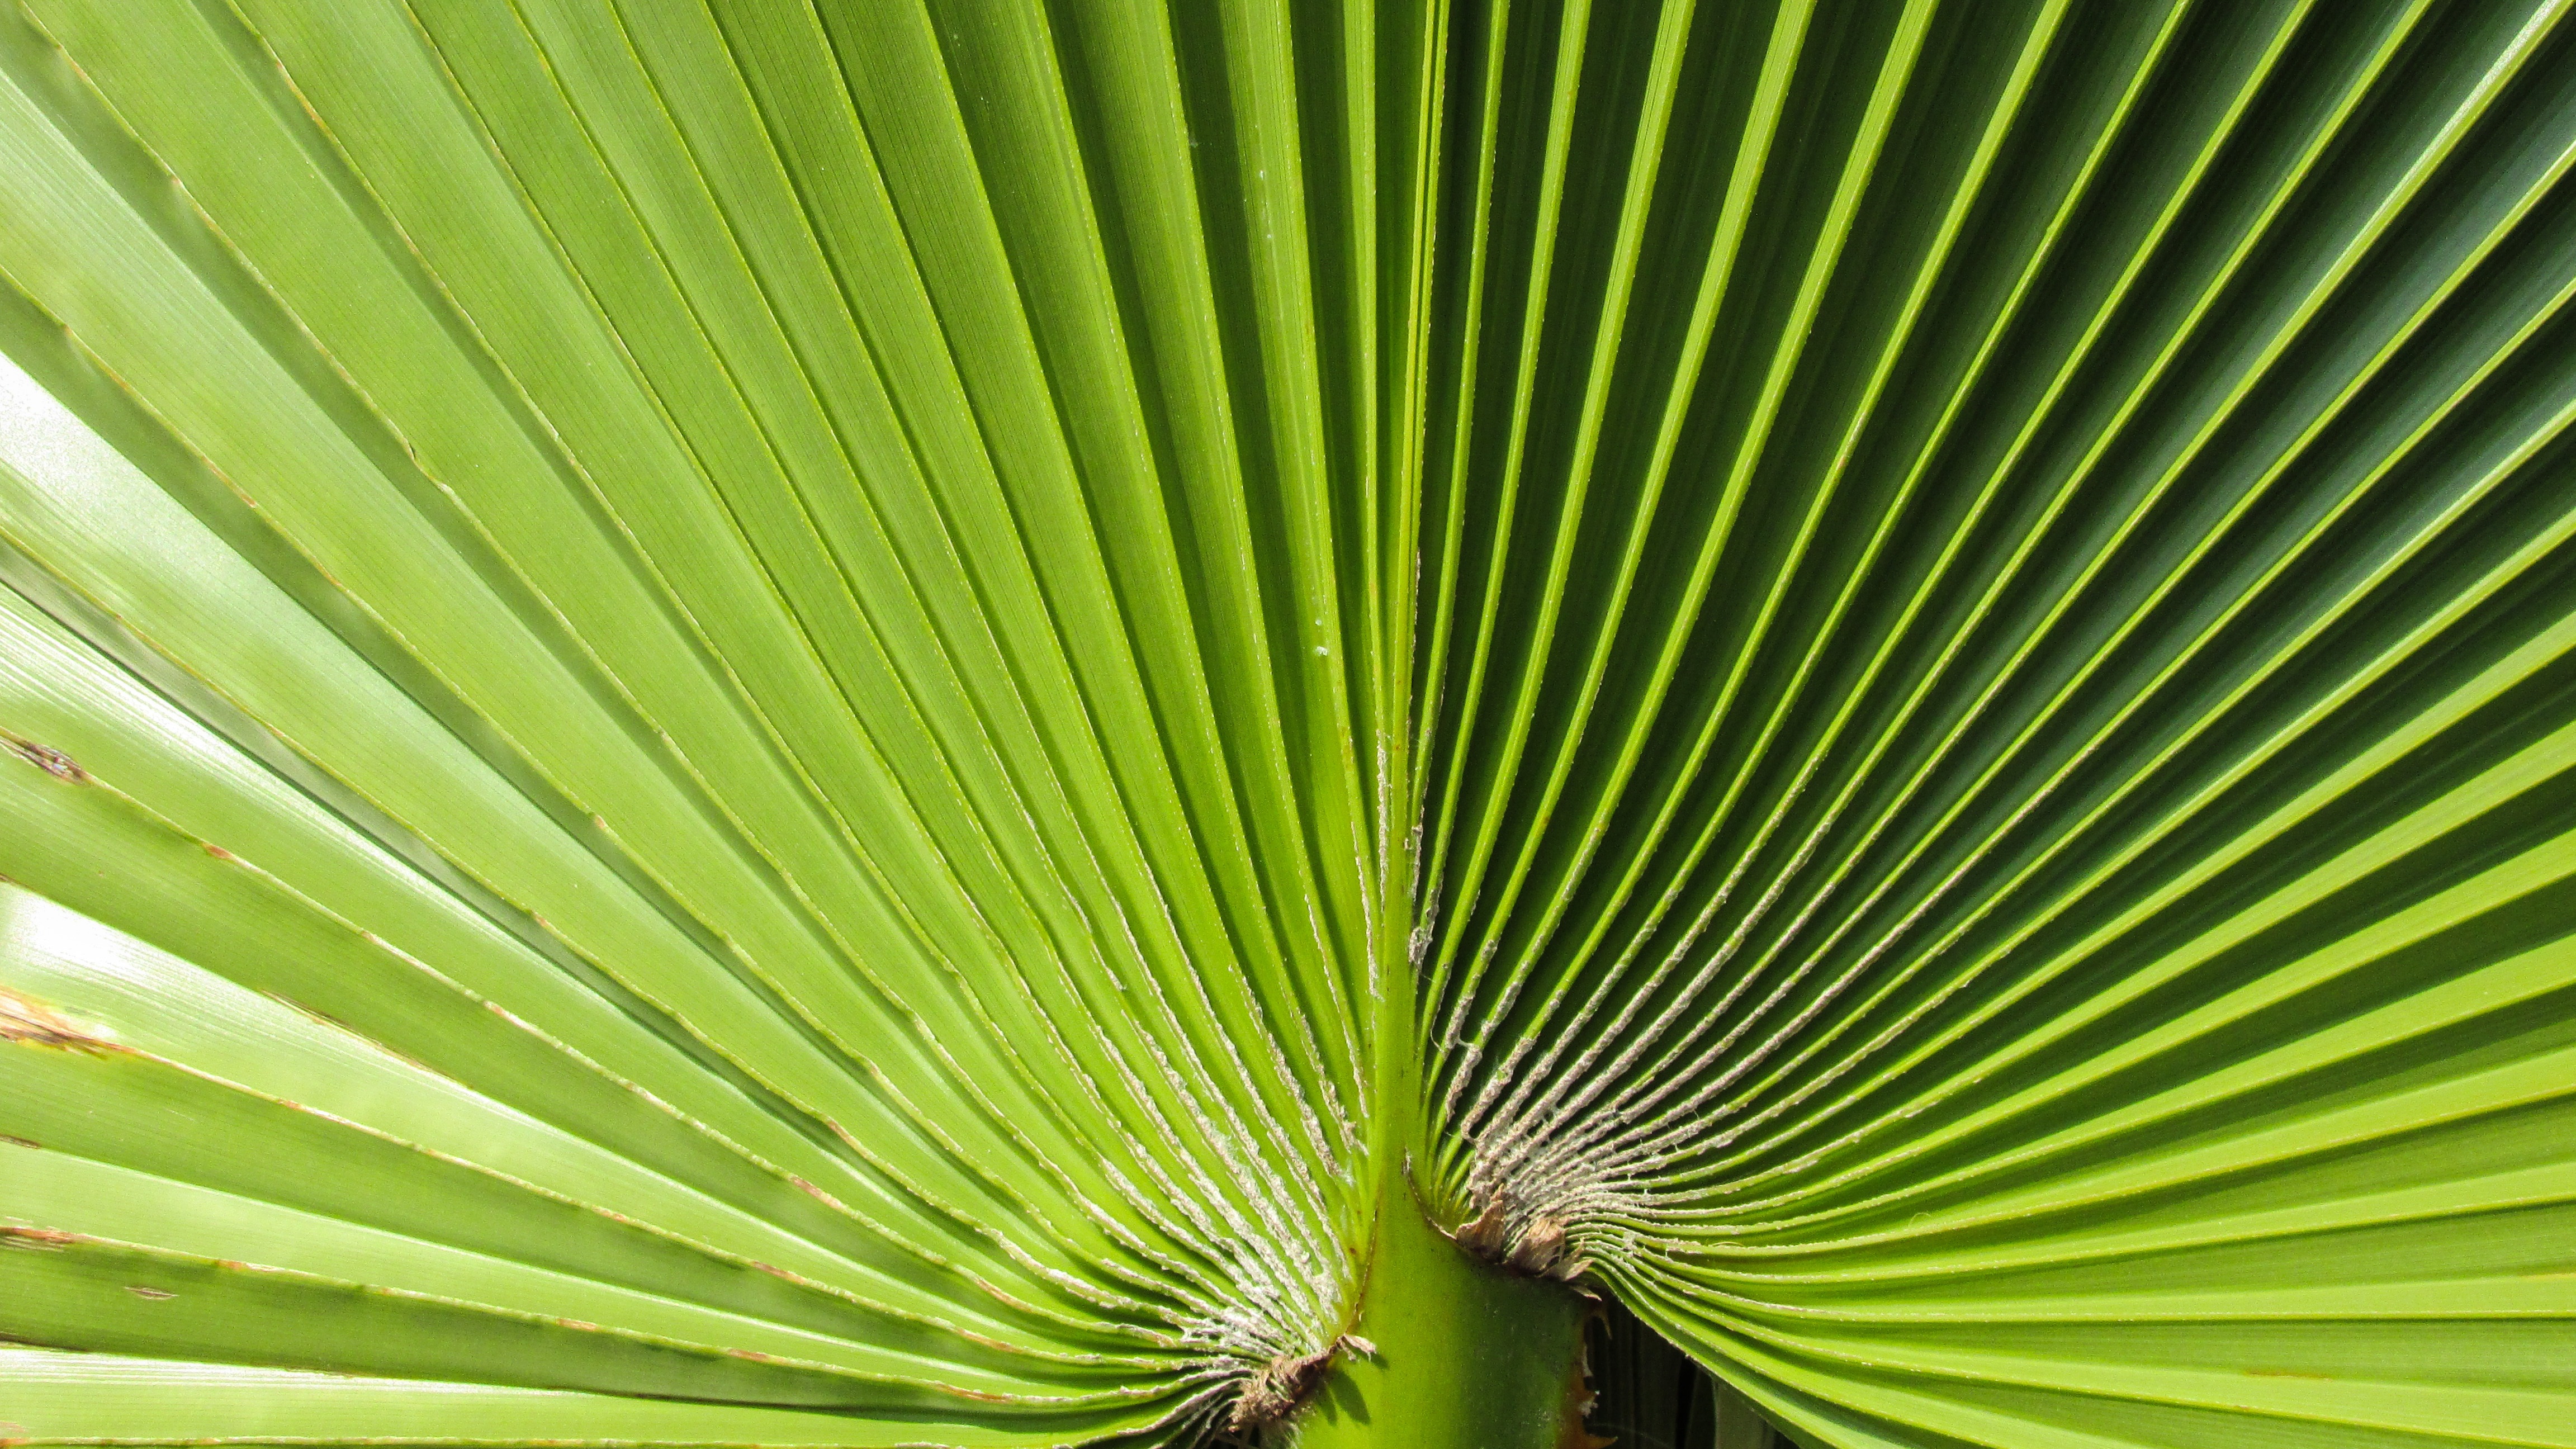
tree, nature, plant, photography, sunlight, leaf, flower, green, palm, tropical, botany, flora, close up, macro photography, flowering plant, plant stem, woody plant, land plant, arecales, palm family